Muskurahat (1992 film)

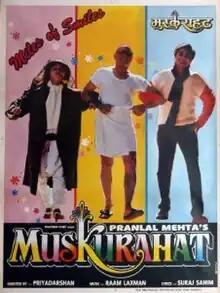
Poster

Muskurahat is a 1992 Indian Hindi-language comedy-drama film directed by Priyadarshan, starring Jay Mehta, Revathi, Amrish Puri, Anil Dhawan, Sharat Saxena, Annu Kapoor and Jagdeep. It is a remake of Priyadarshan's own Malayalam film "Kilukkam". It was initially supposed to star Aamir Khan and Pooja Bhatt.